Kurt Marshall

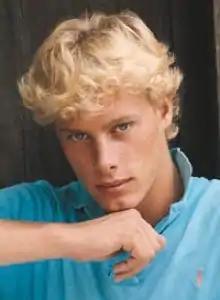
Kurt Marshall, circa 1984

Kurt Marshall (born James Allen Rideout, Jr.; November 13, 1965 – October 10, 1988) was a model and an actor who performed in gay pornographic films in the mid-1980s. Although he appeared in only four films, the gay pornographic industry trade publication "Unzipped" named him one of the top 100 gay porn stars of all time in 2006, author Leigh Rutledge listed him as the ninth most influential gay porn star of all time in 2000, and adult film magazine editor John Erich called him one of the "most beautiful" gay adult film stars of the 1980s.